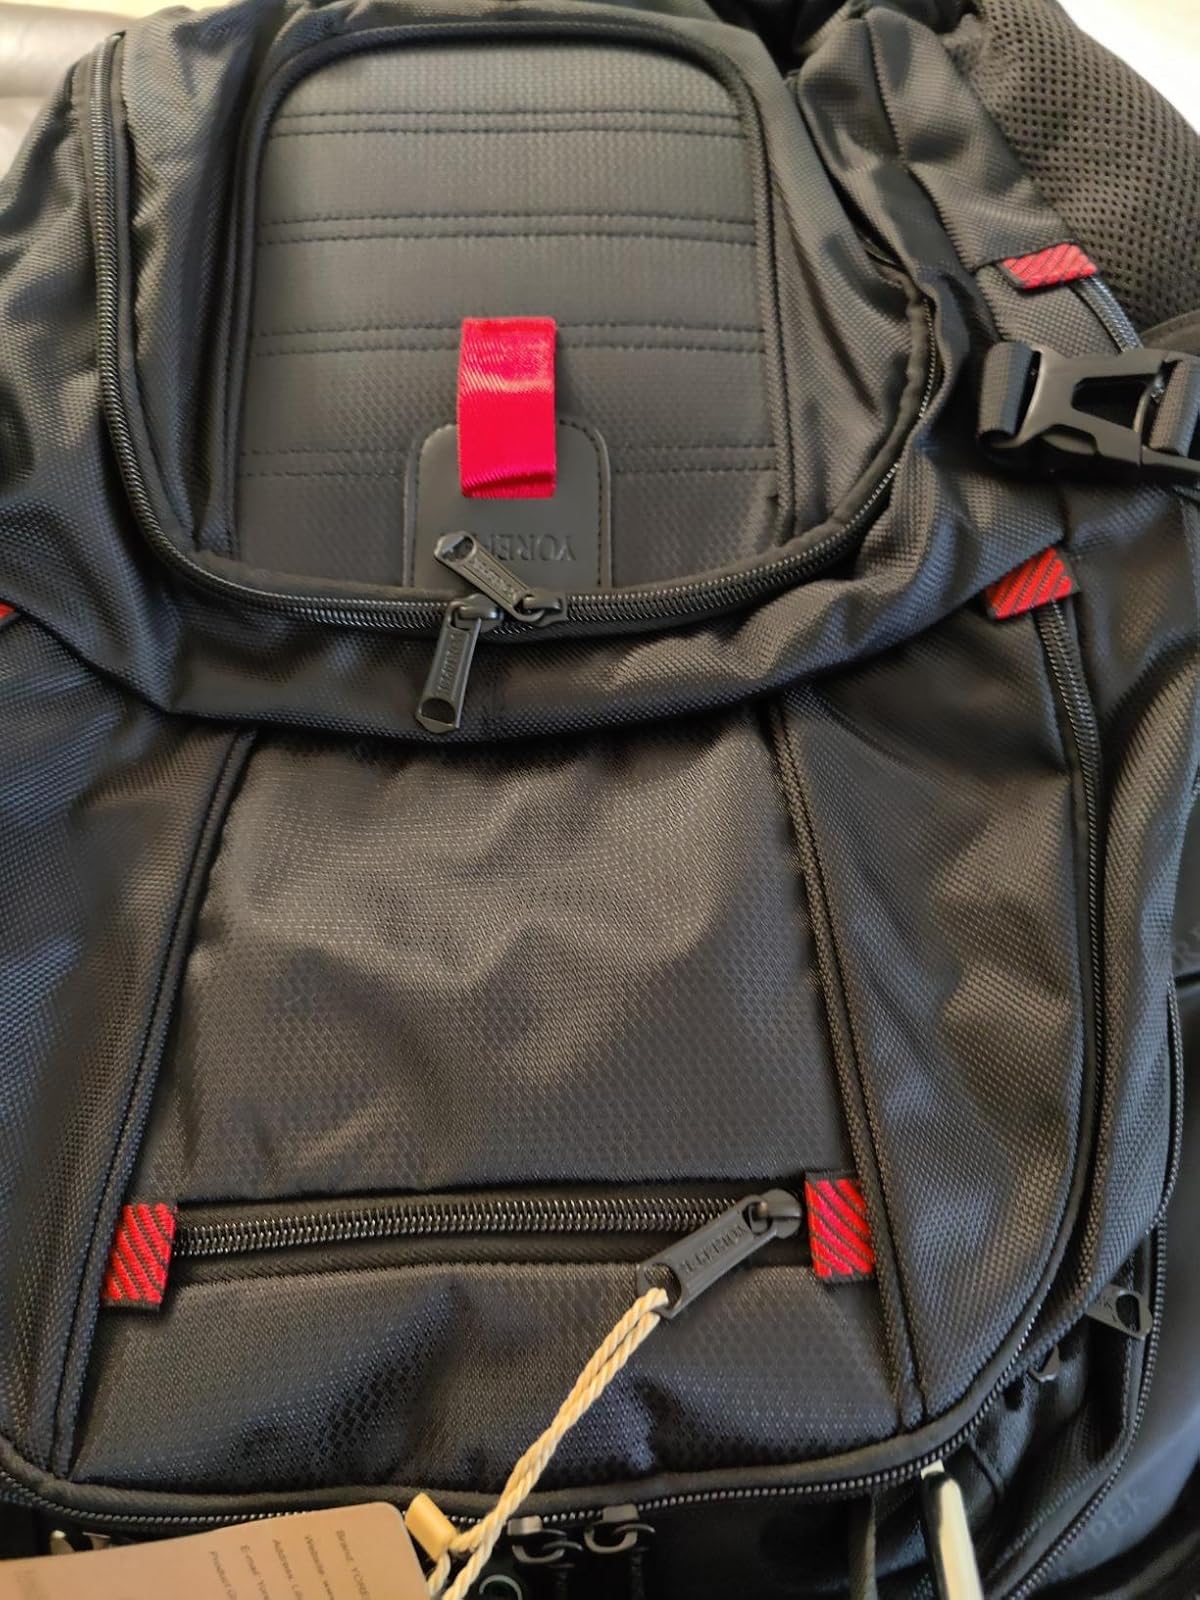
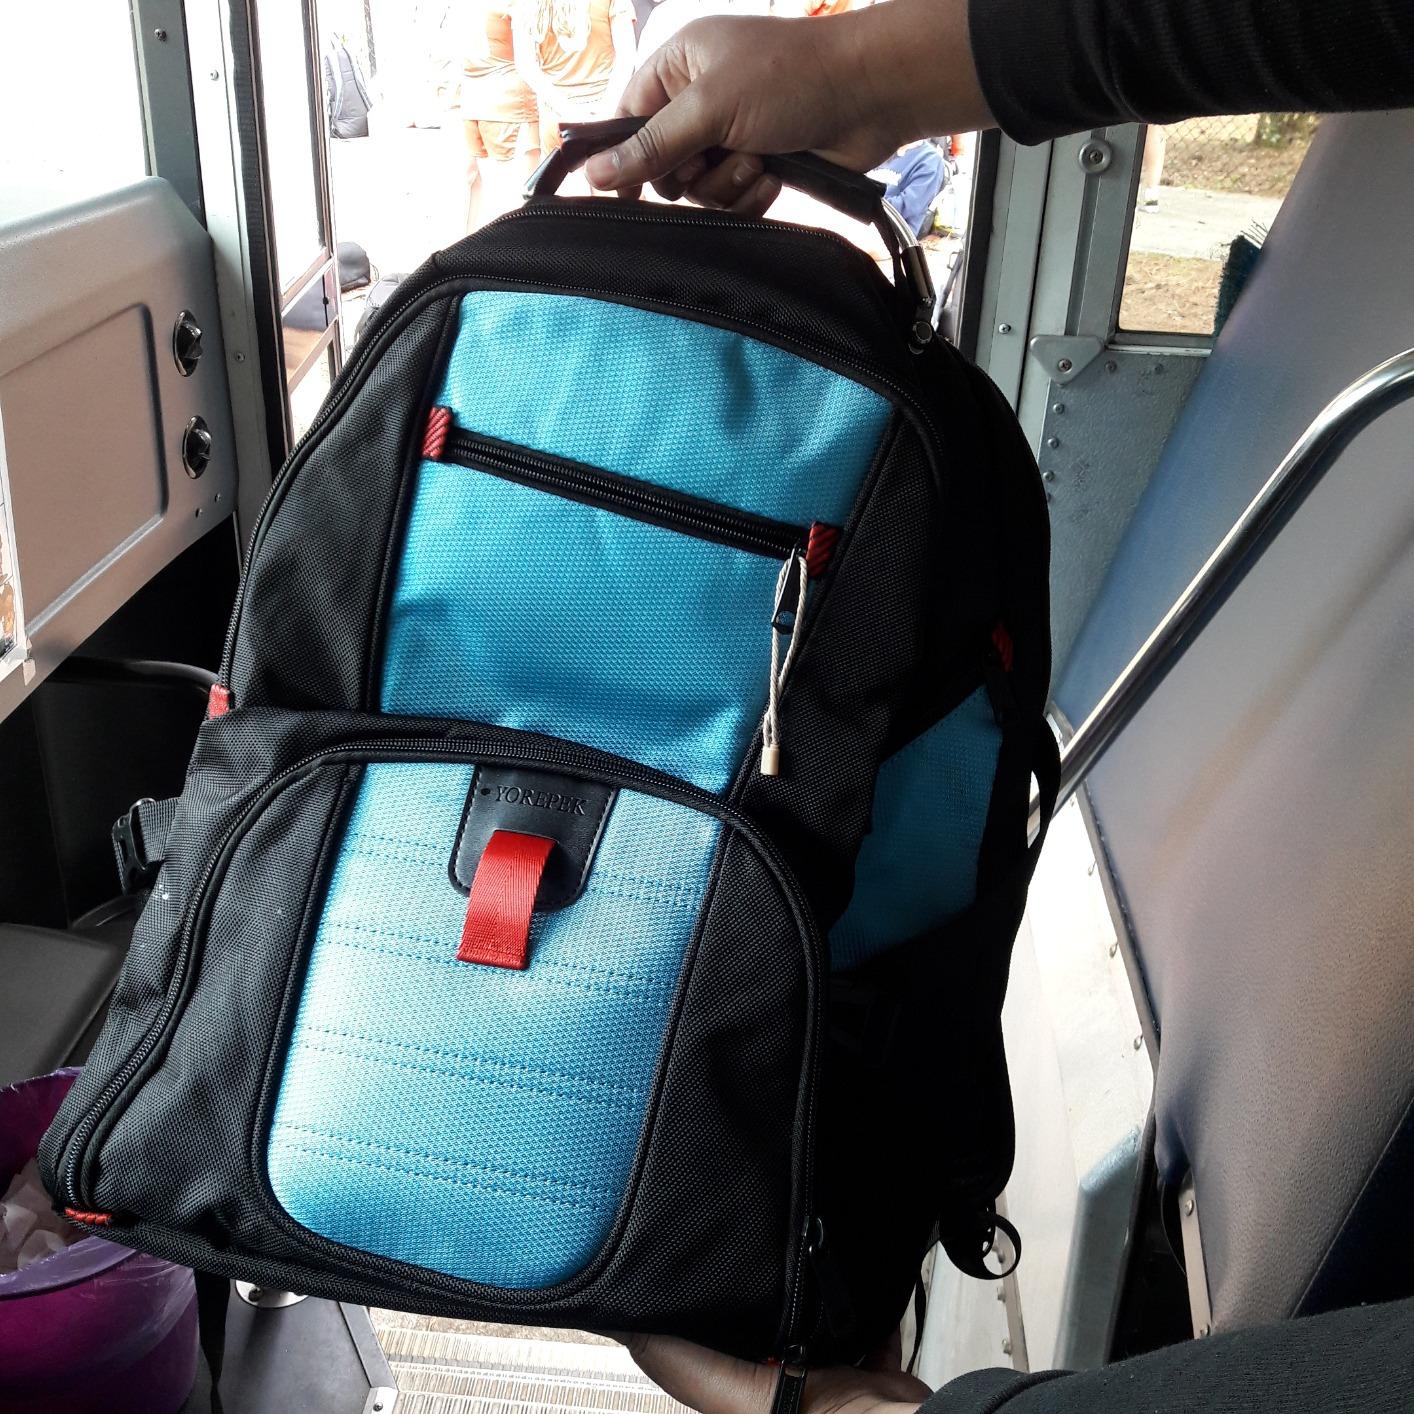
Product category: bag
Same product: no